The One Minutes

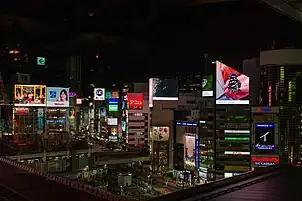
The One Minutes at Shibuya Crossing in Tokyo for EASTEAST

For EAST EAST Tokyo, 2023, The One Minutes projected videos on eight screens on Shibuya Crossing. The series 'The BOLOHO Series' curated by the BOLOHO Collective and 'REST HARD: an act of doing nothing in a safe company' curated by Party Office were shown.